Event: Nepal Earthquake
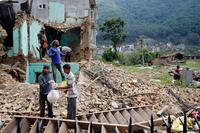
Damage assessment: damage